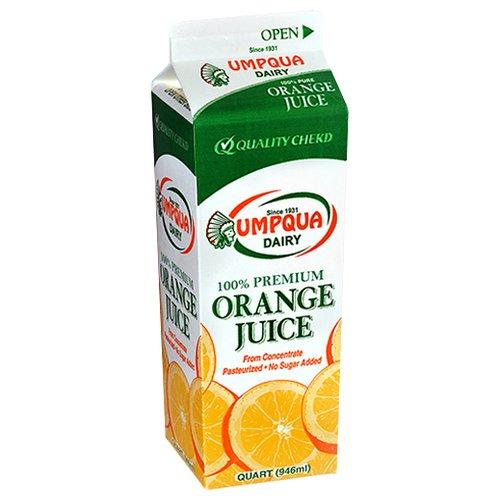
Label: cardboard